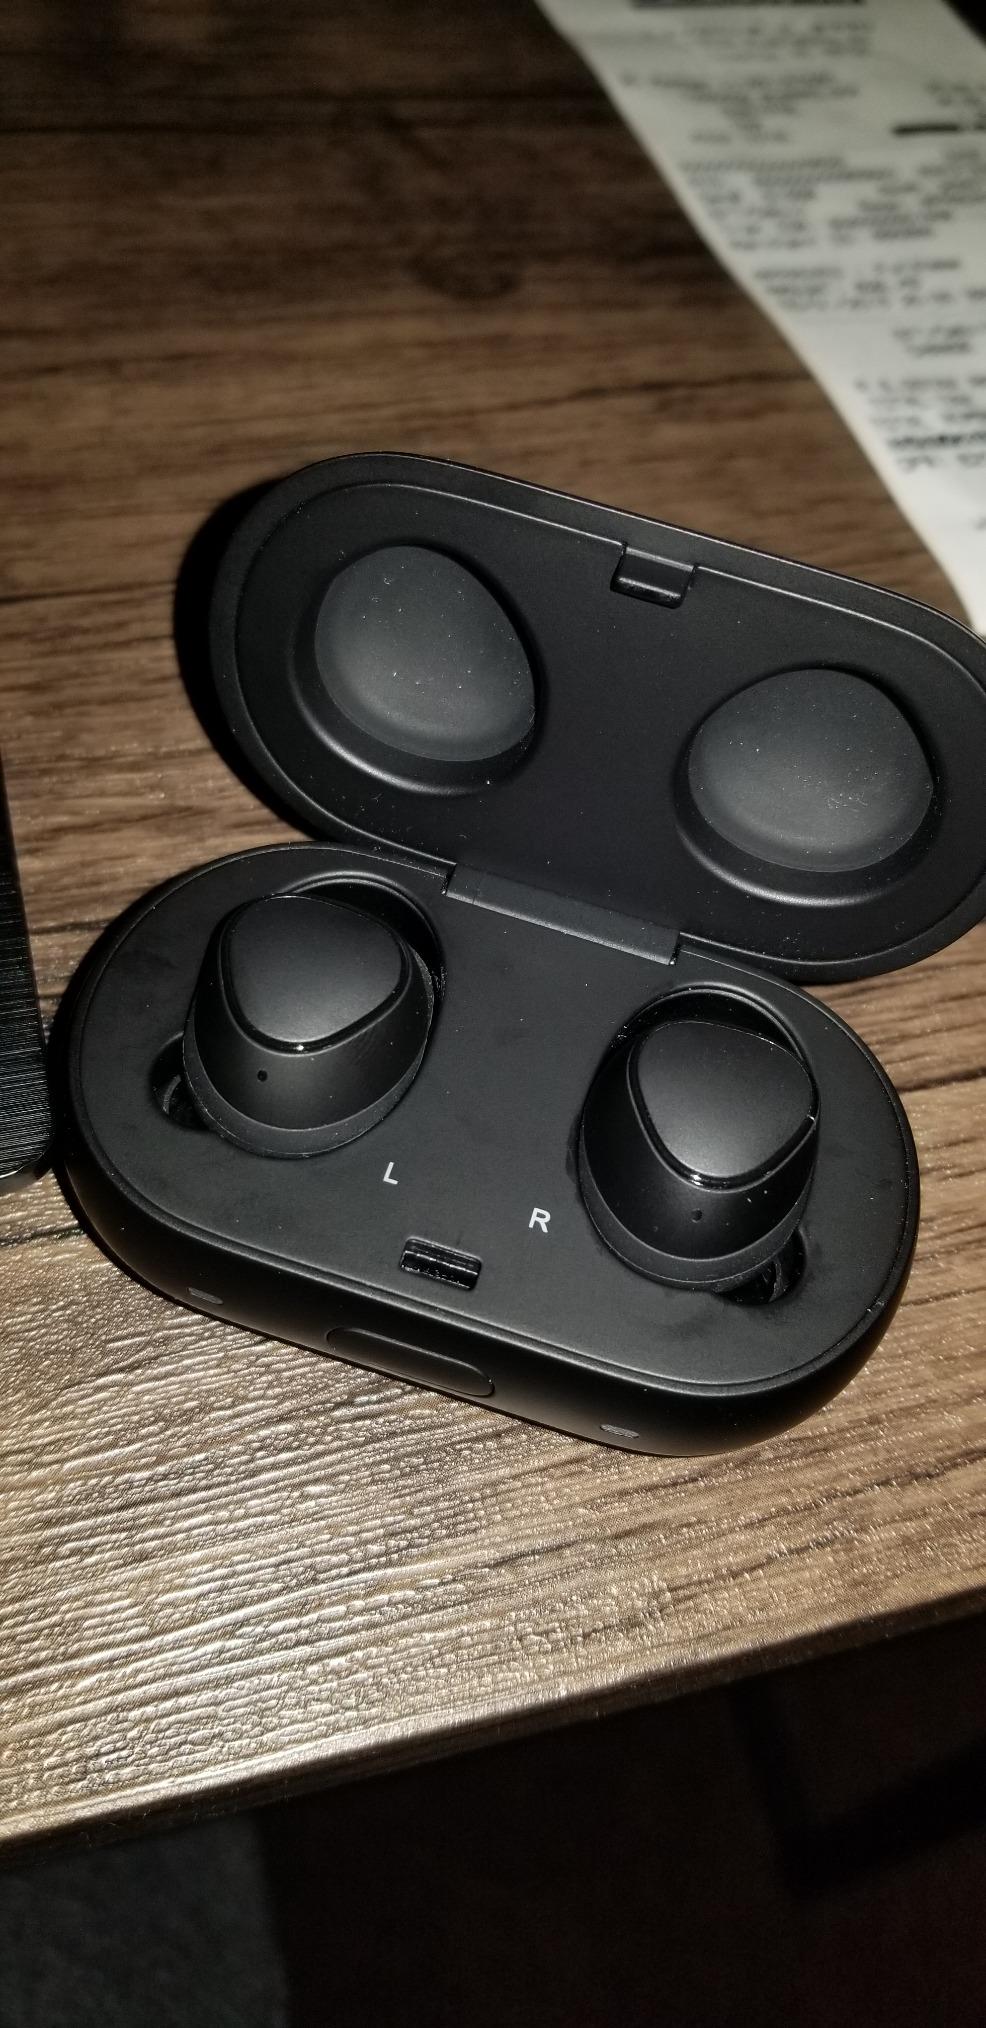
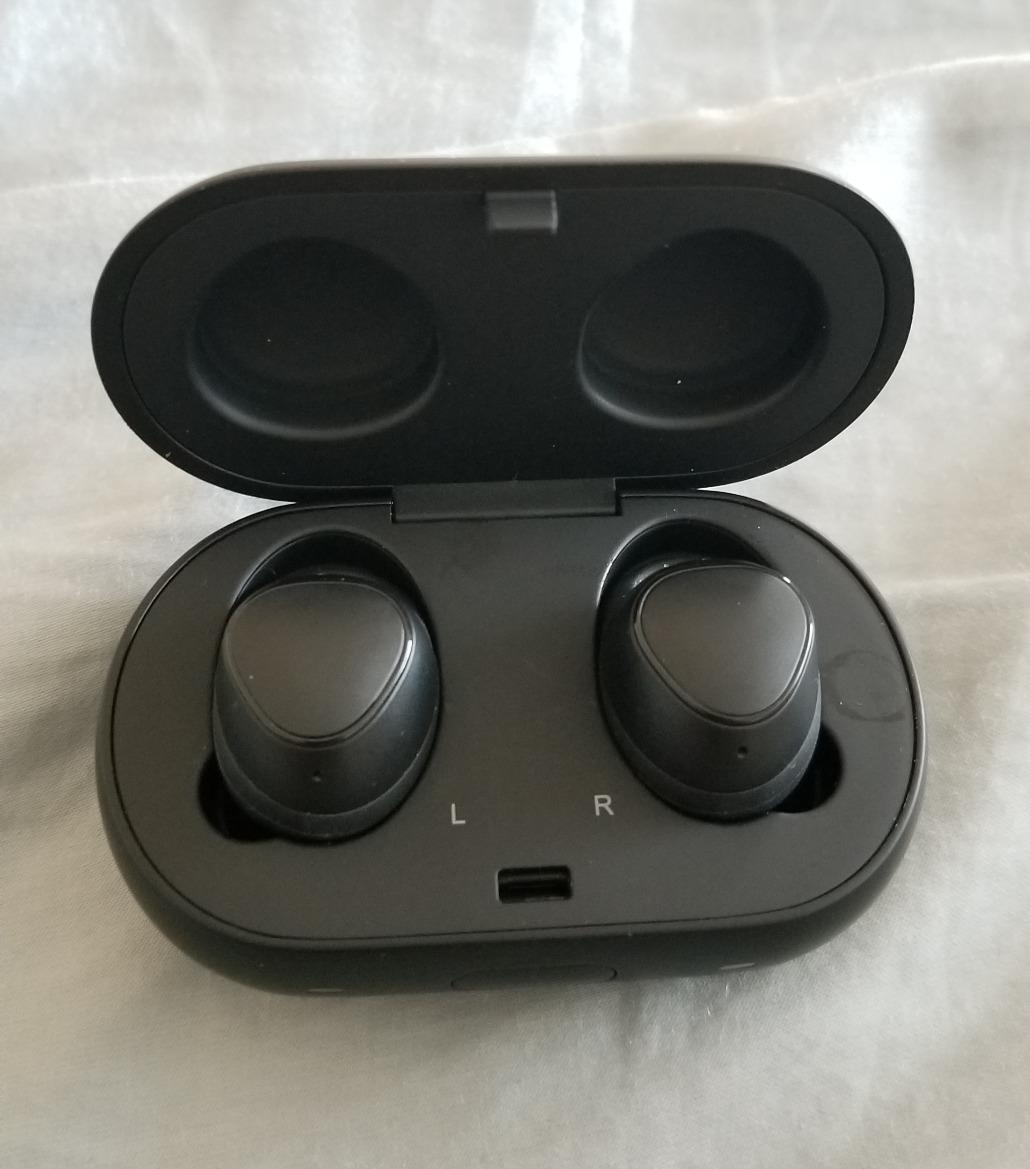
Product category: earbuds
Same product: yes